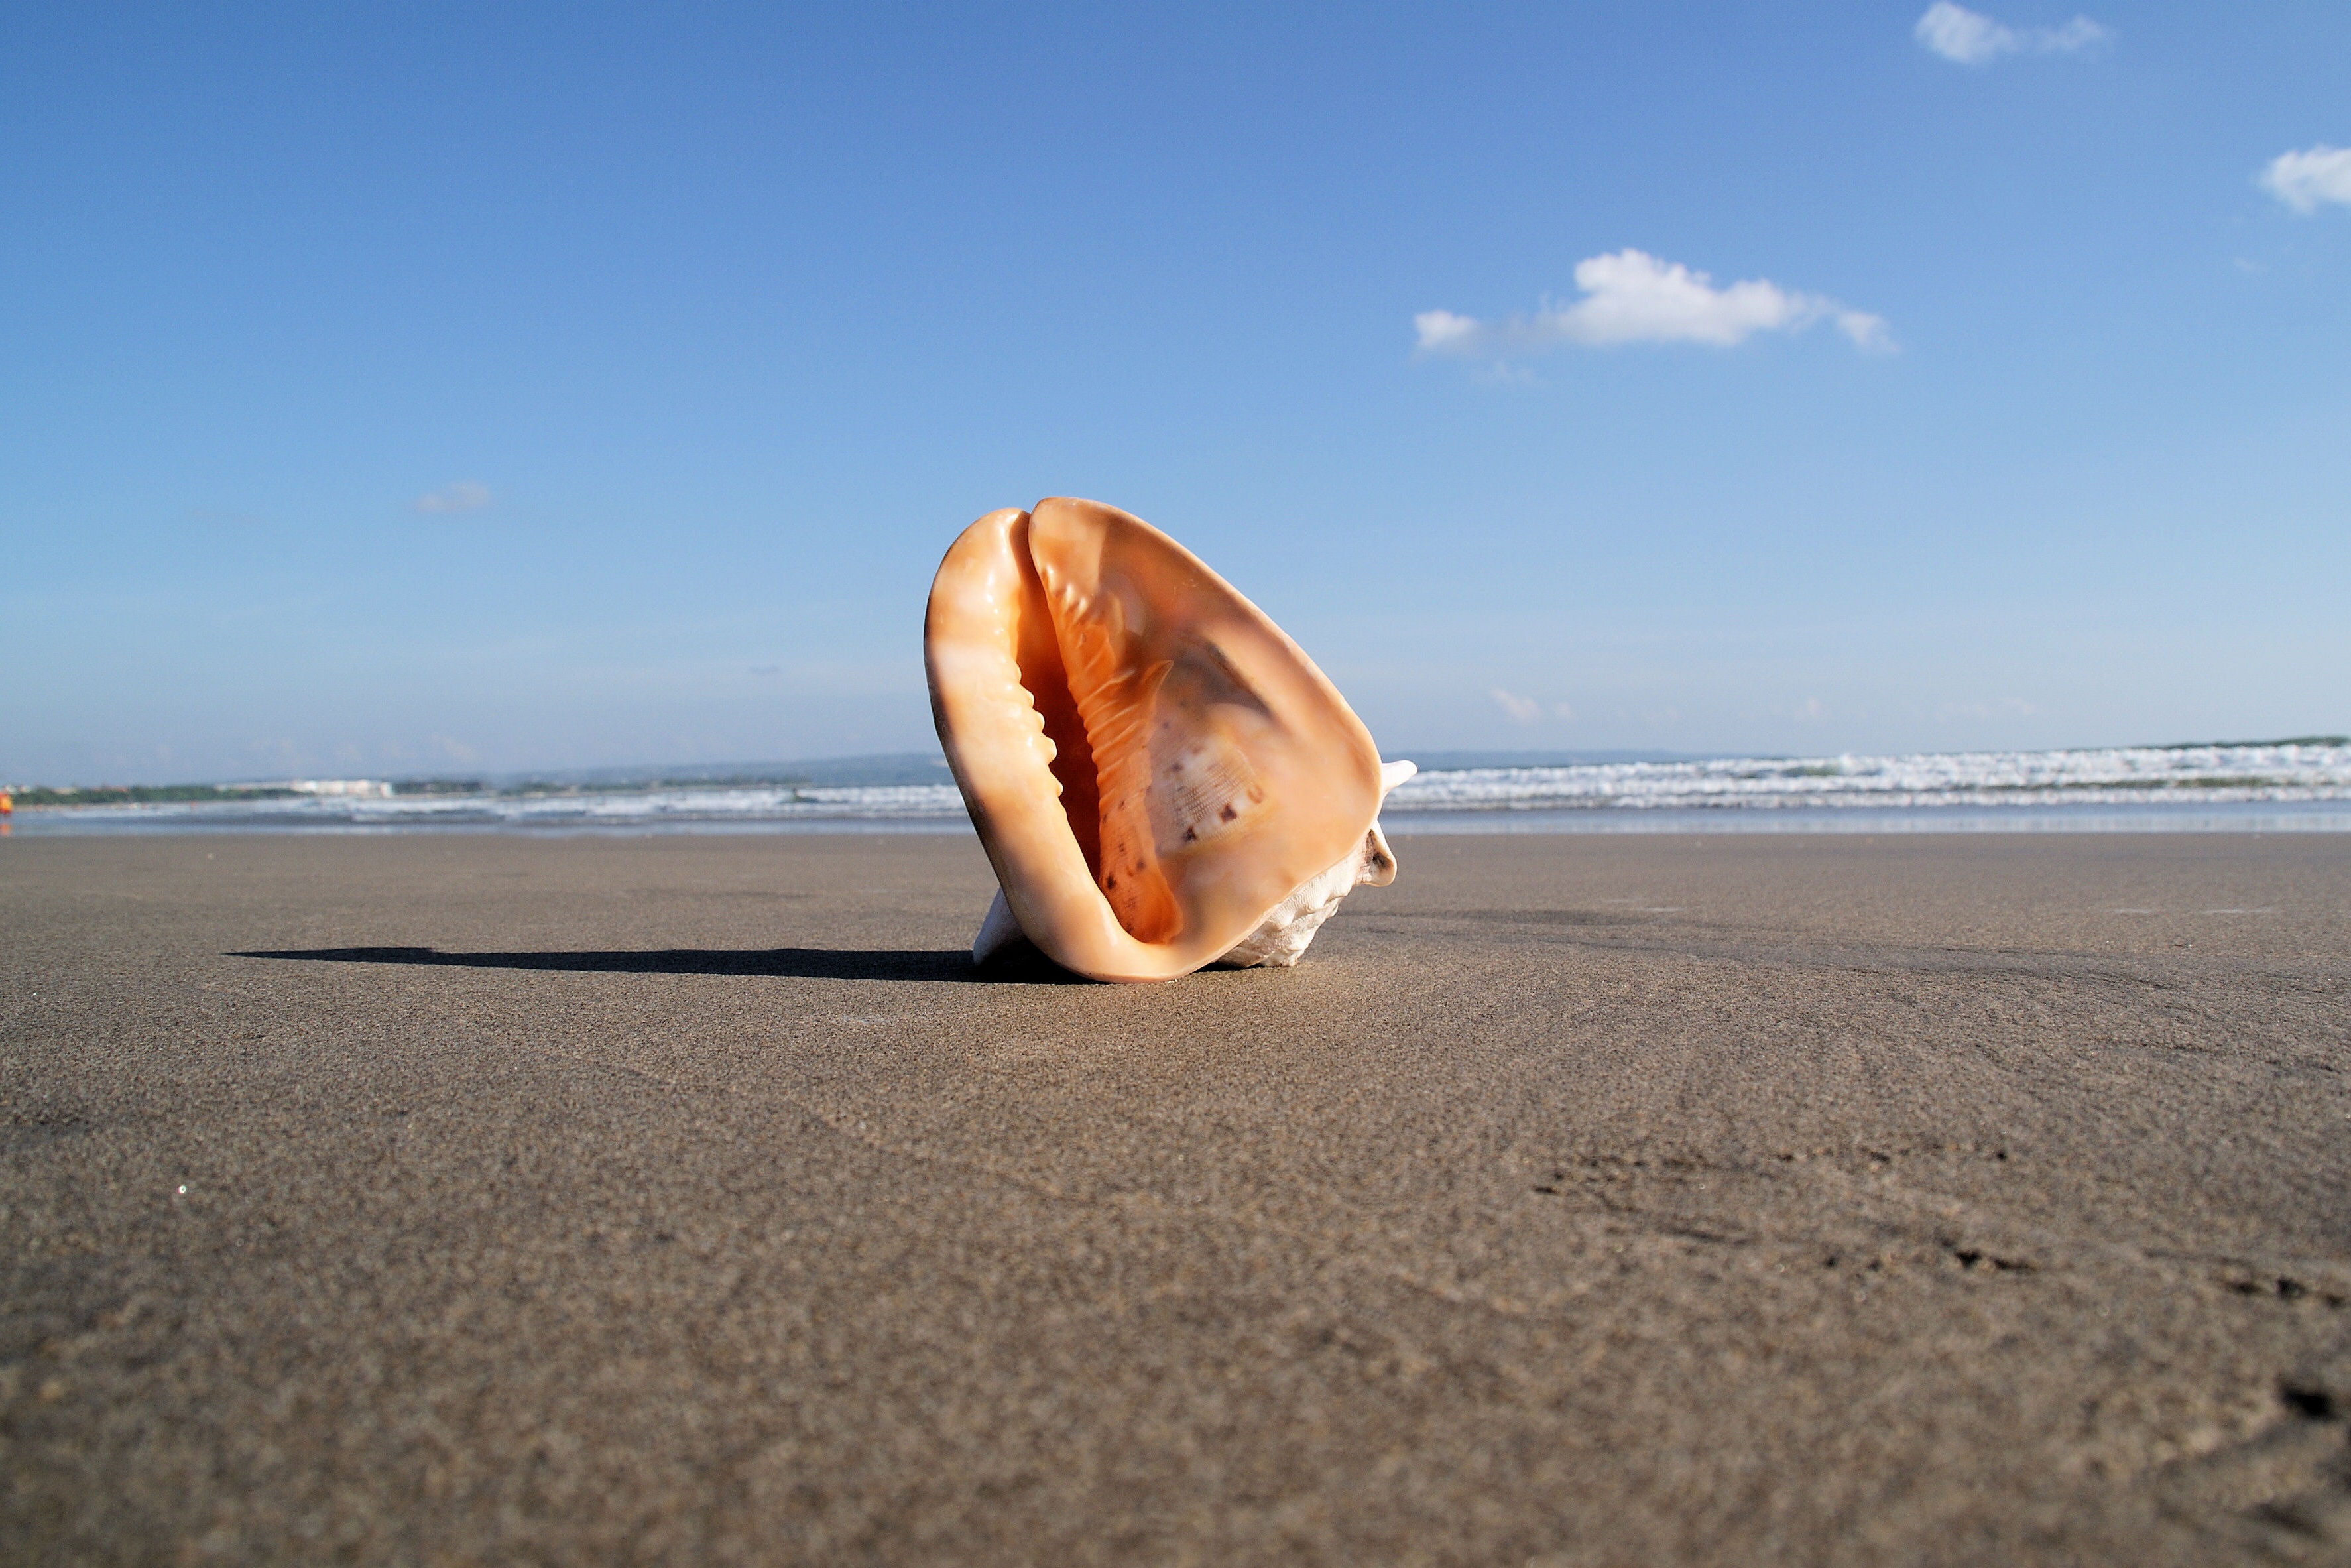
beach, sea, coast, water, nature, sand, ocean, horizon, sky, sun, shore, wave, view, summer, travel, tropical, surfboard, holiday, material, body of water, surfing equipment and supplies